Carmarthen

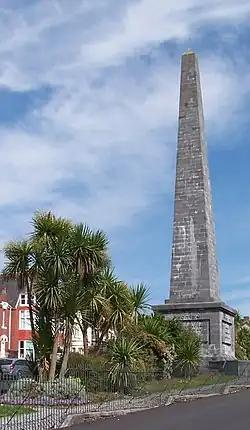
The Picton Monument in 2008

Carmarthen was an ancient parish, also known as St Peter's after its parish church. The parish included rural areas as well as the town itself, particularly to the north and west of the town. A settlement, later known as Old Carmarthen, is known to have existed prior to the construction of the castle and the adjoining Anglo-Norman town of New Carmarthen, which were developed from the early 12th century. New Carmarthen was administered as a borough from at least the 13th century. The borough boundary was tightly drawn around the new town; the castle itself and Old Carmarthen lay outside the borough boundaries. The borough was enlarged to cover the whole parish in 1546, bringing Old Carmarthen into the borough, which was thereafter called Carmarthen.